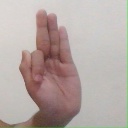
अक्षर: फ